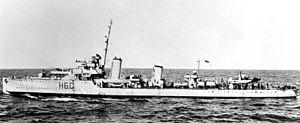
Le HMS Crusader est un destroyer de classe C construit pour la Royal Navy au début des années 1930.